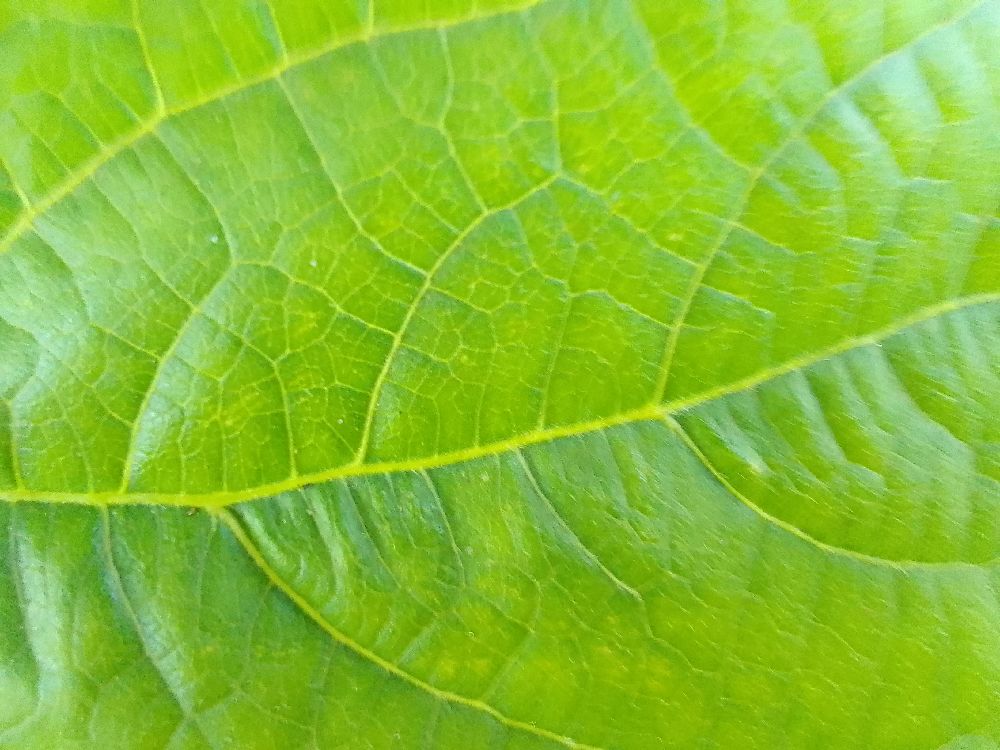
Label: healthy